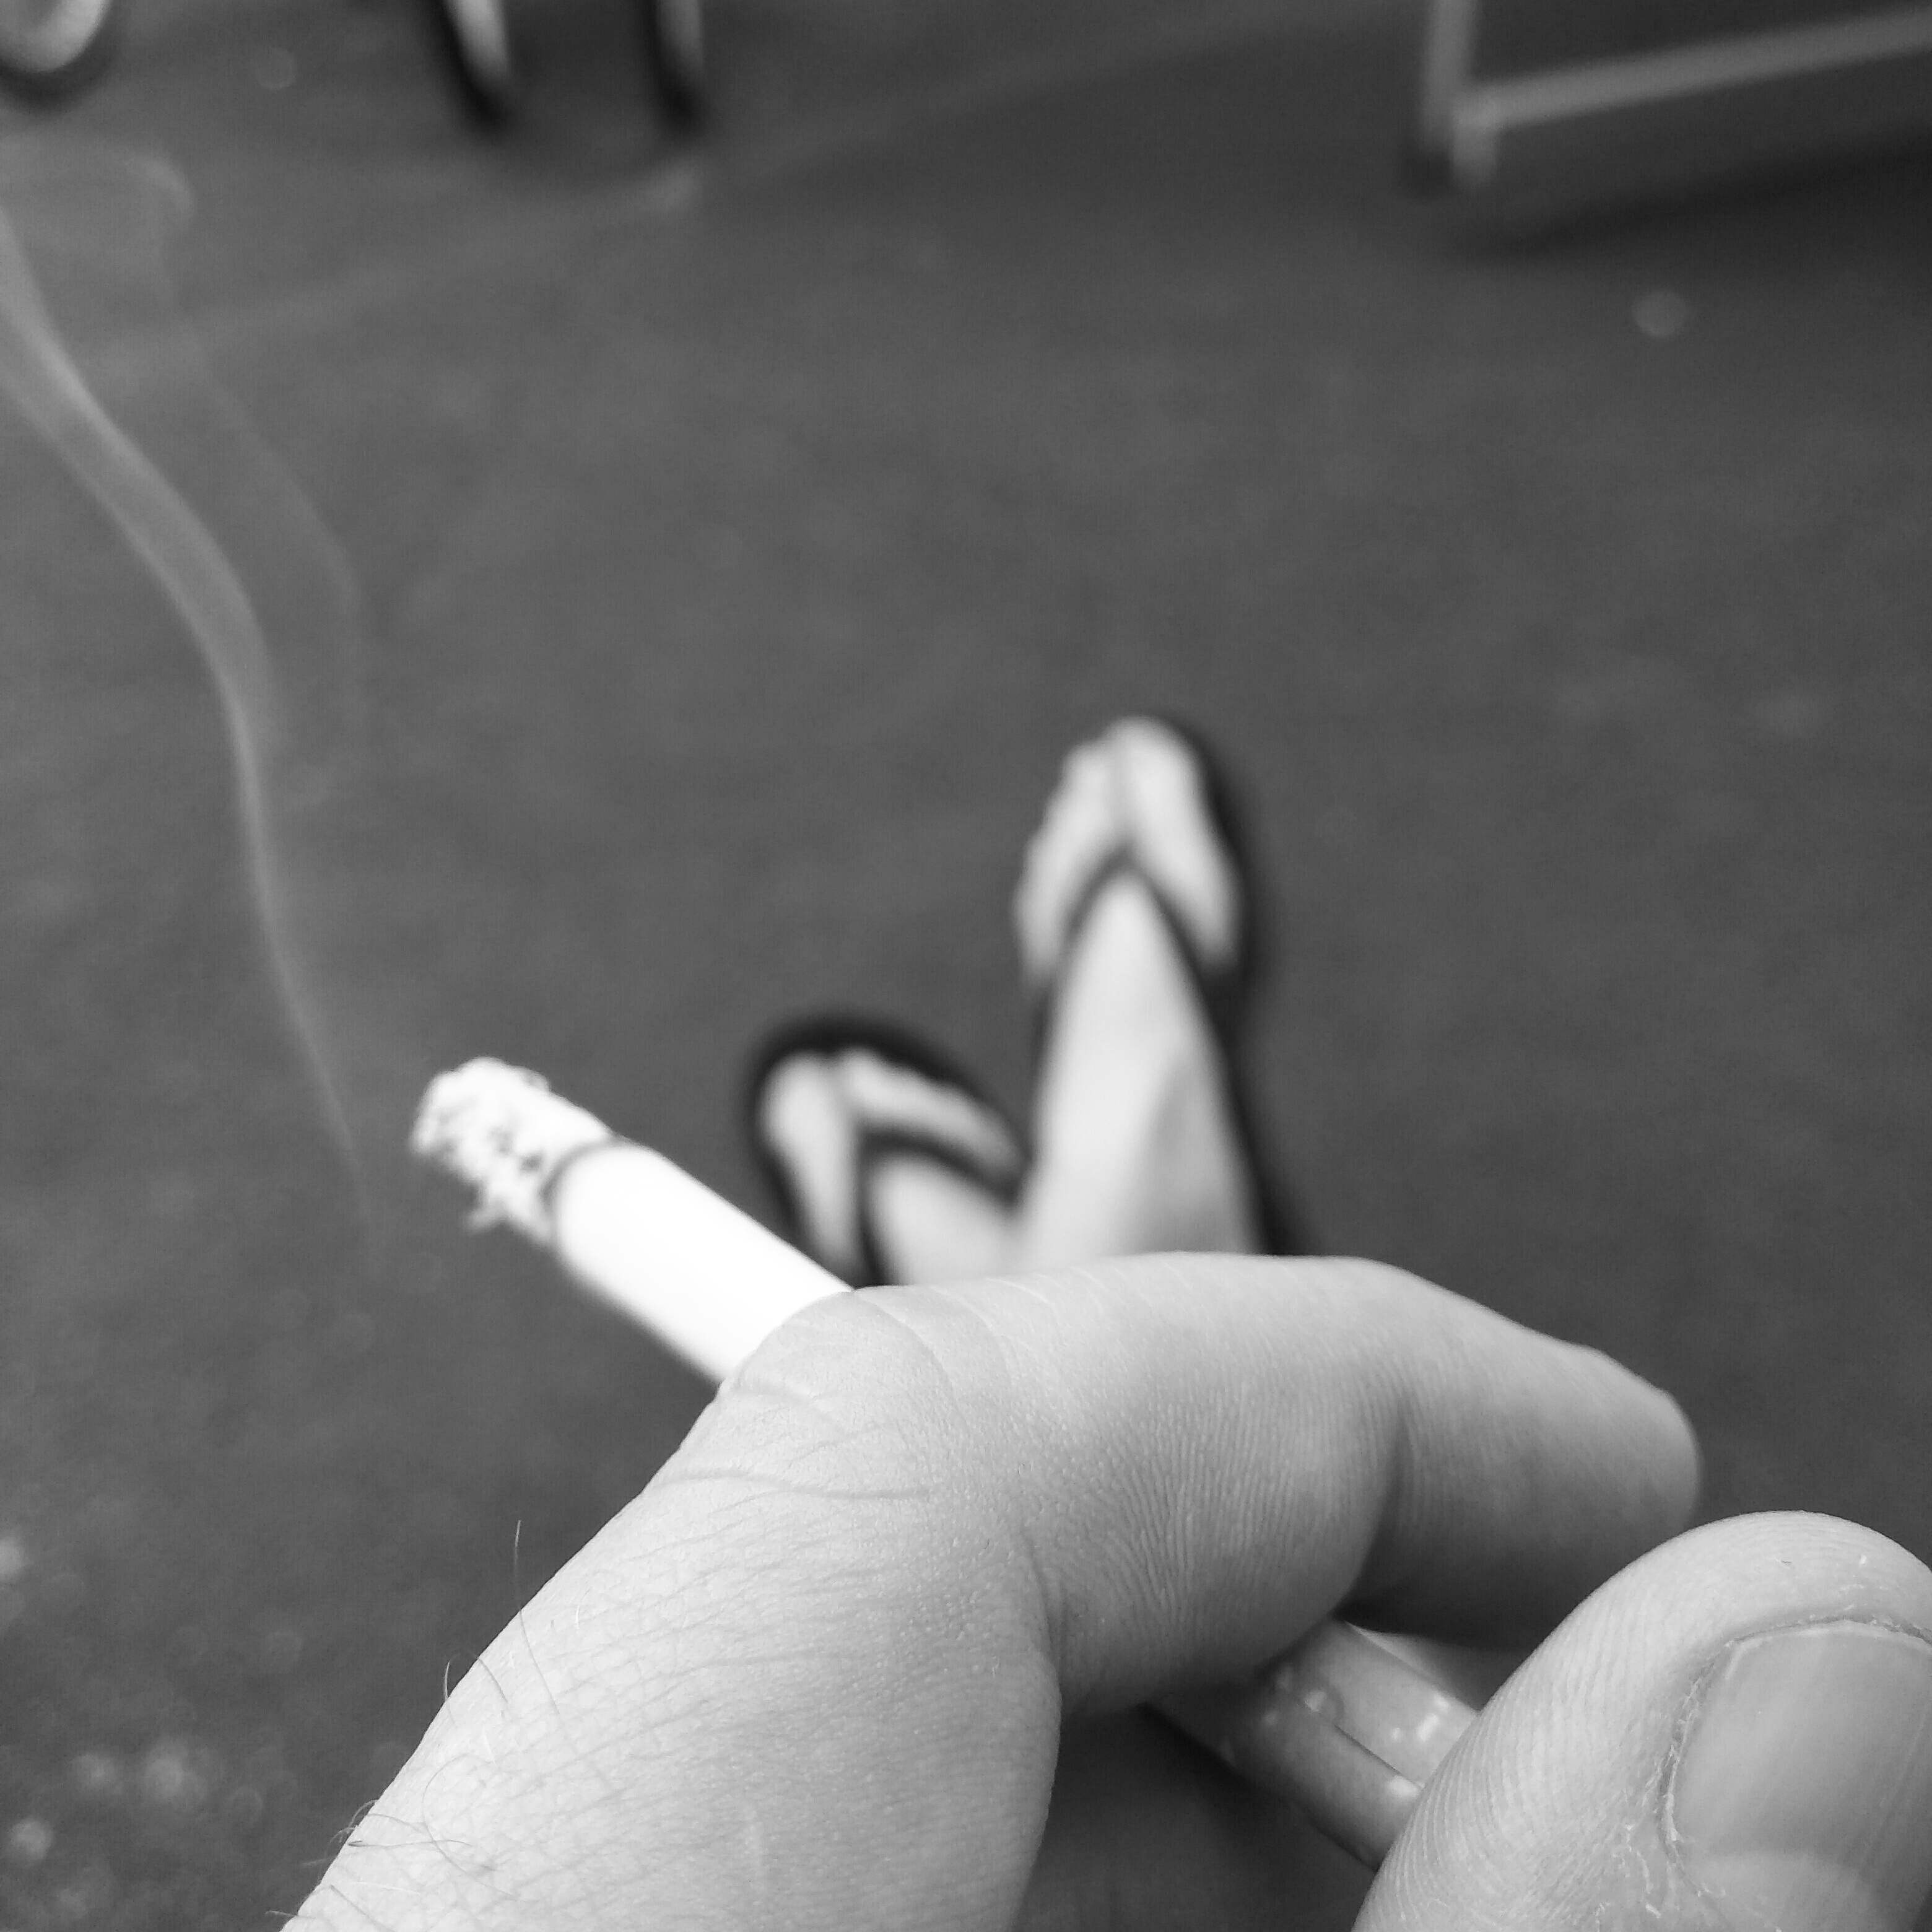
writing, hand, man, black and white, white, photography, feet, smoke, smoking, leg, finger, consumption, child, black, monochrome, ash, arm, cigarette, glasses, public, break, tilt, addiction, depth of field, tobacco, drugs, embers, unhealthy, cigarette end, dependent, flip flops, nicotine, dependency, monochrome photography, human positions, be cool, smokers corner